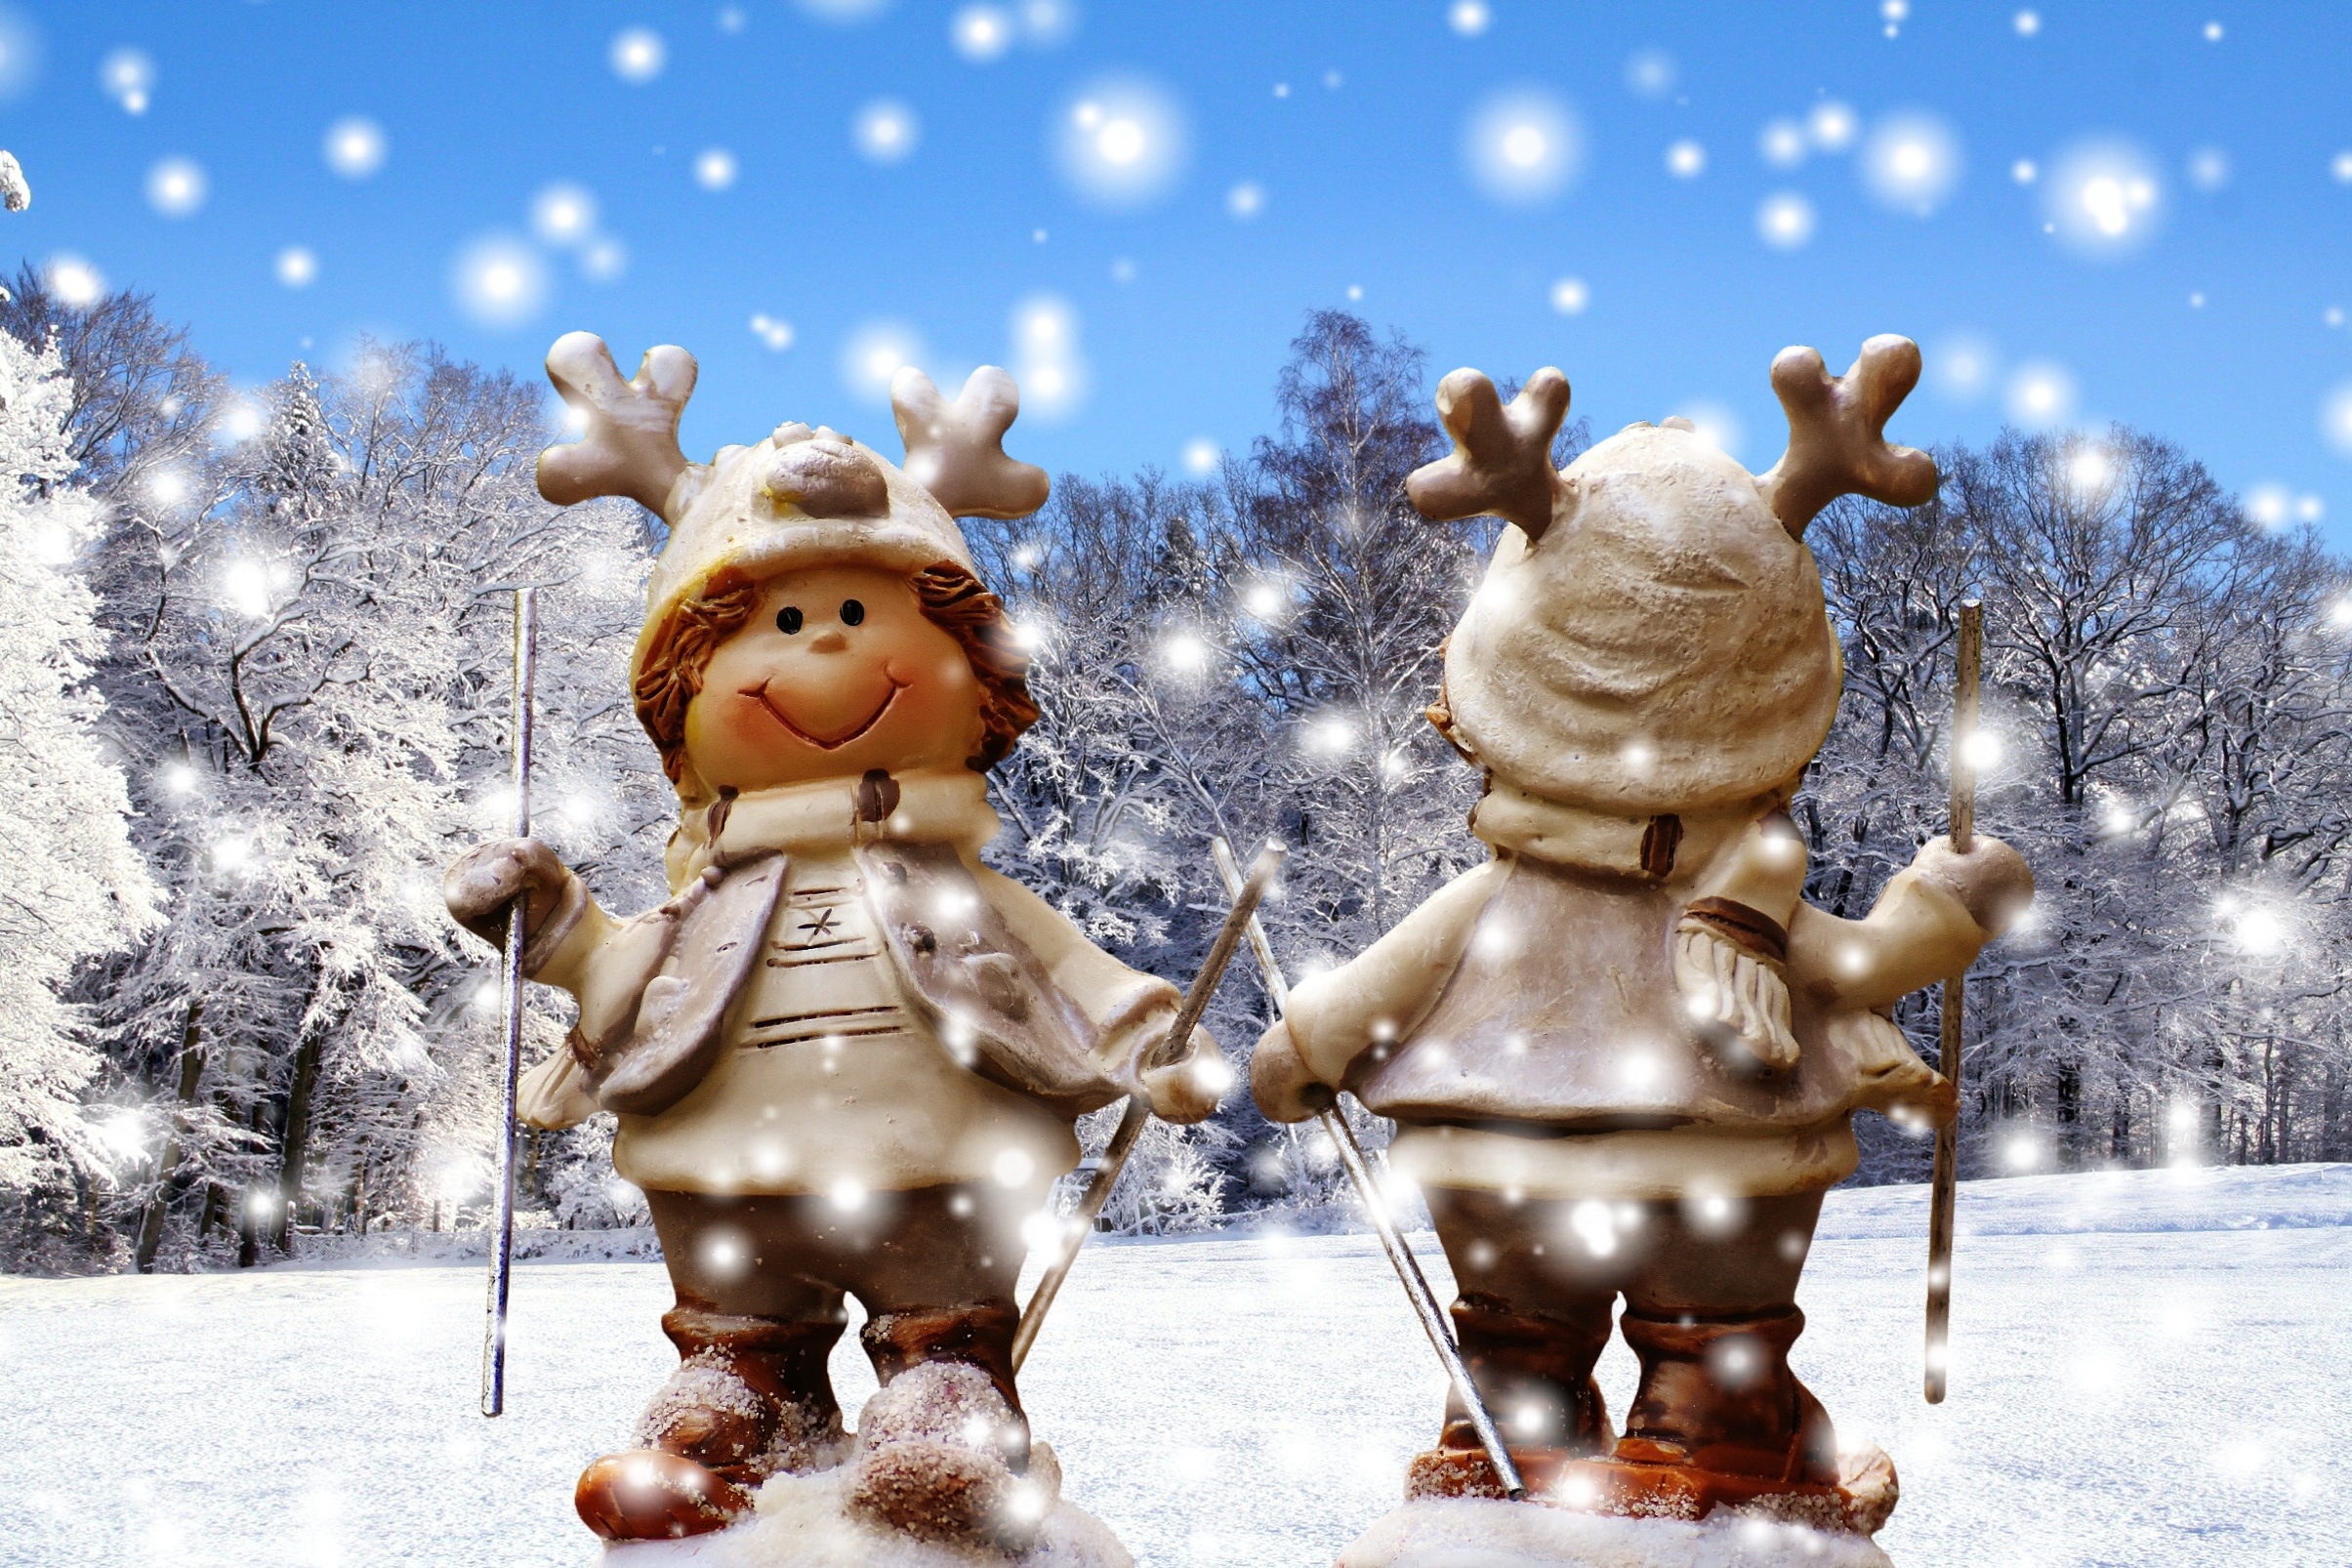
snow, winter, animal, decoration, weather, christmas, season, deco, advent, christmas decoration, christmas time, figure, contemplative, ski, snowman, funny, decorated, figures, december